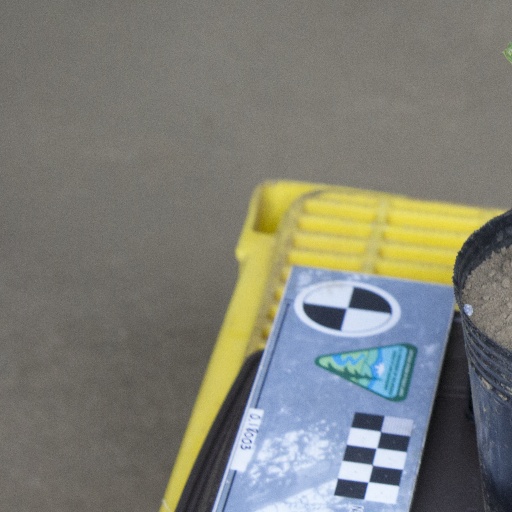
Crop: soybean